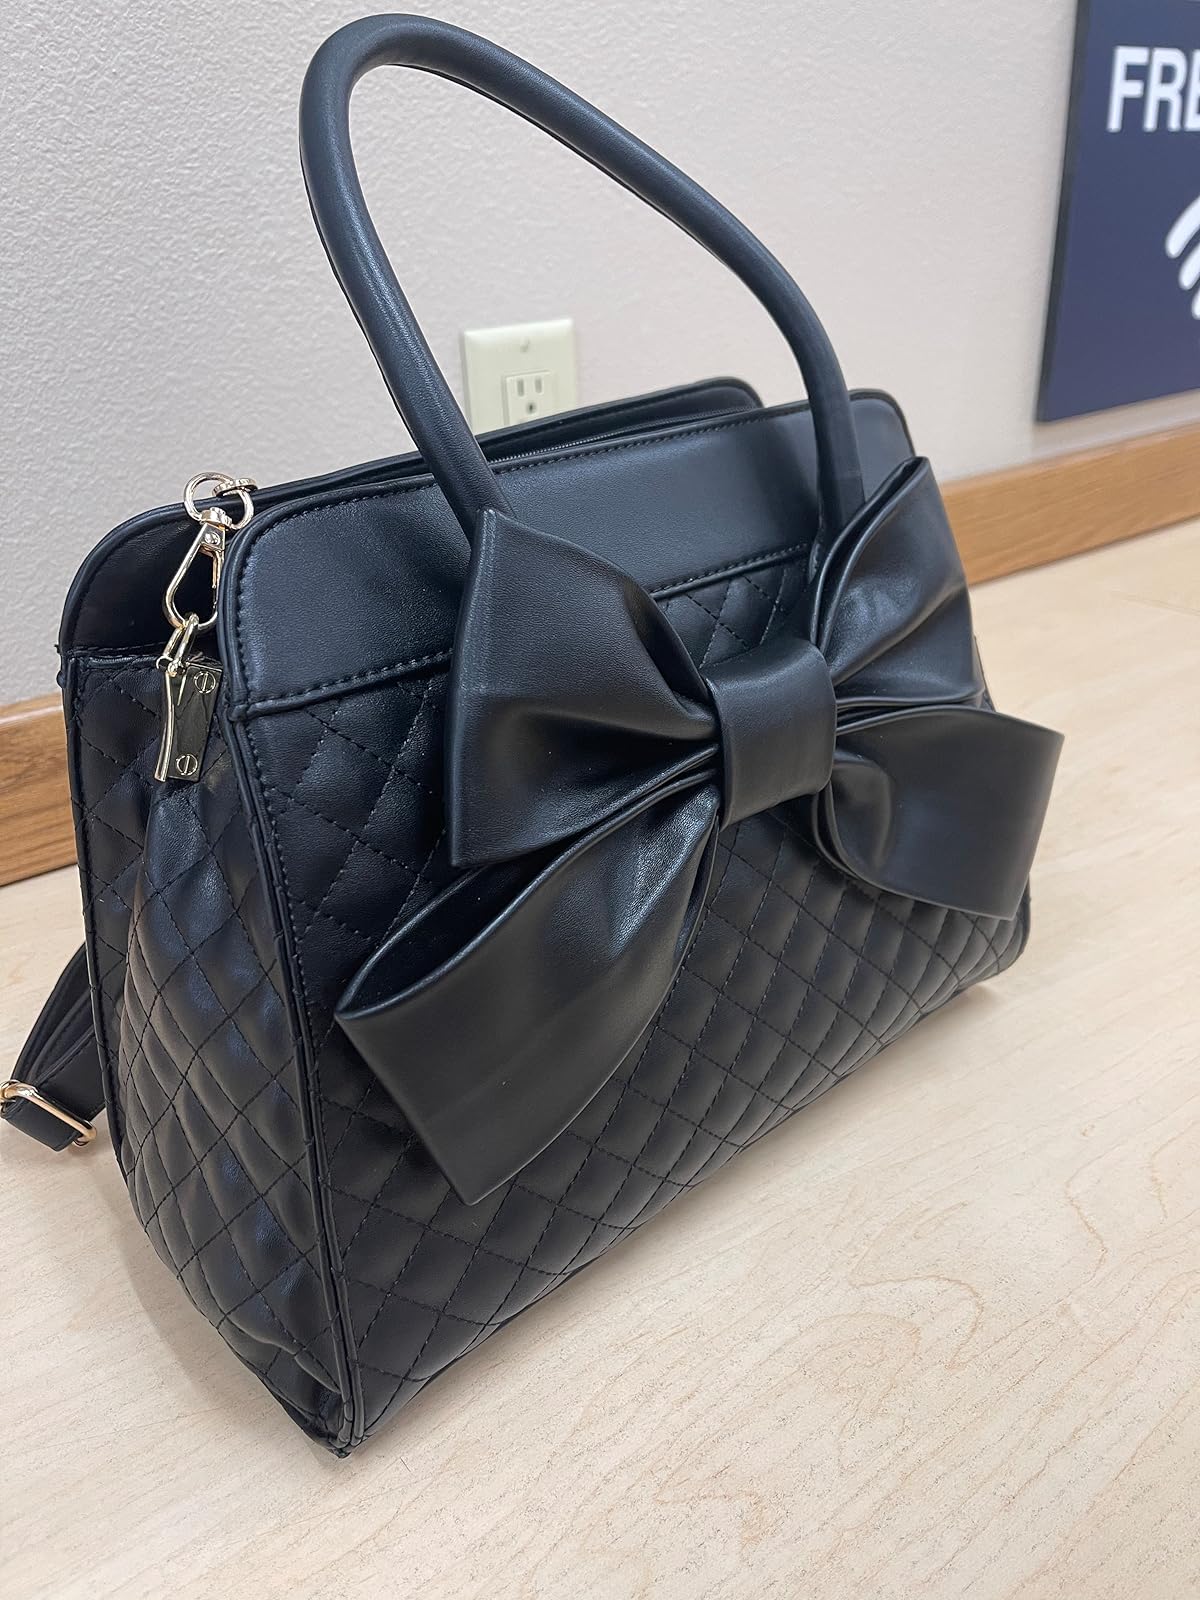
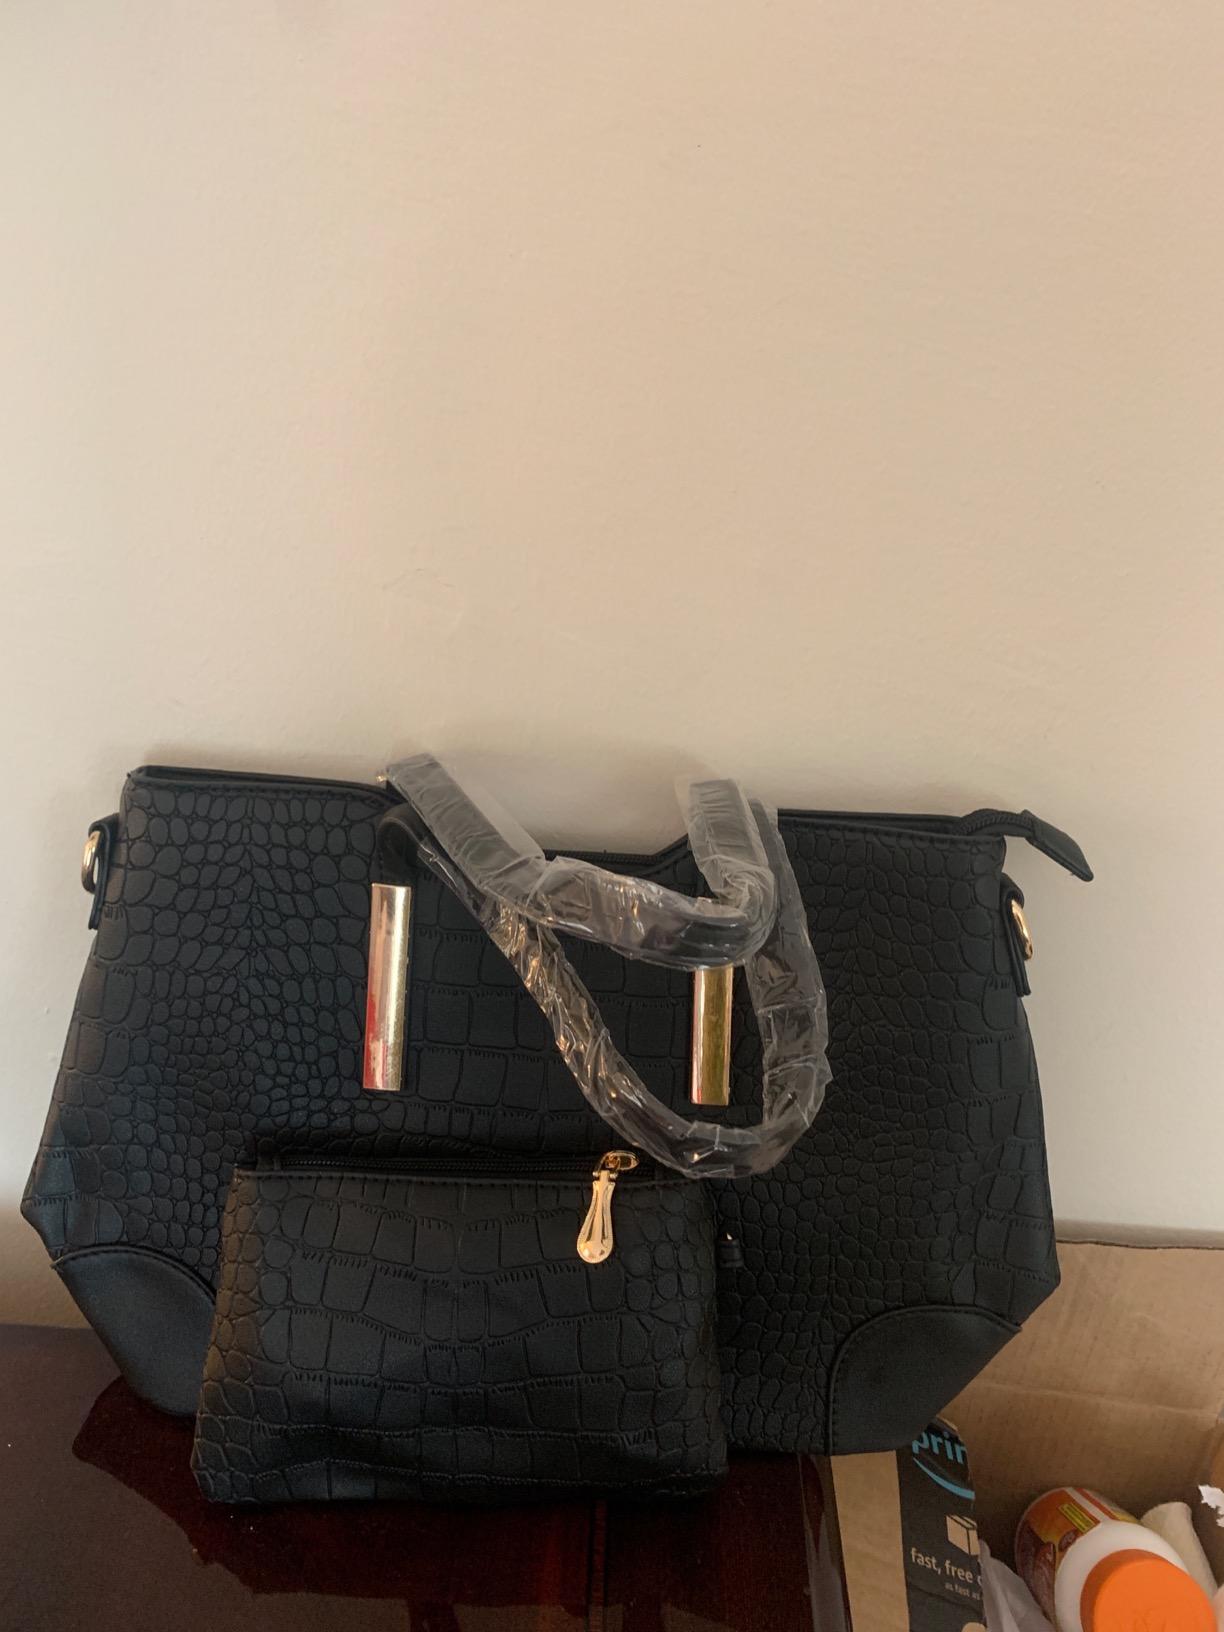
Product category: accessories_handbag
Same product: no